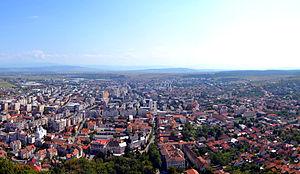
Deva est une ville de Transylvanie au centre-ouest du pays, située au cœur du județ de Hunedoara dont elle est le chef-lieu. Sa population s'élevait à 61 123 habitants en 2011.